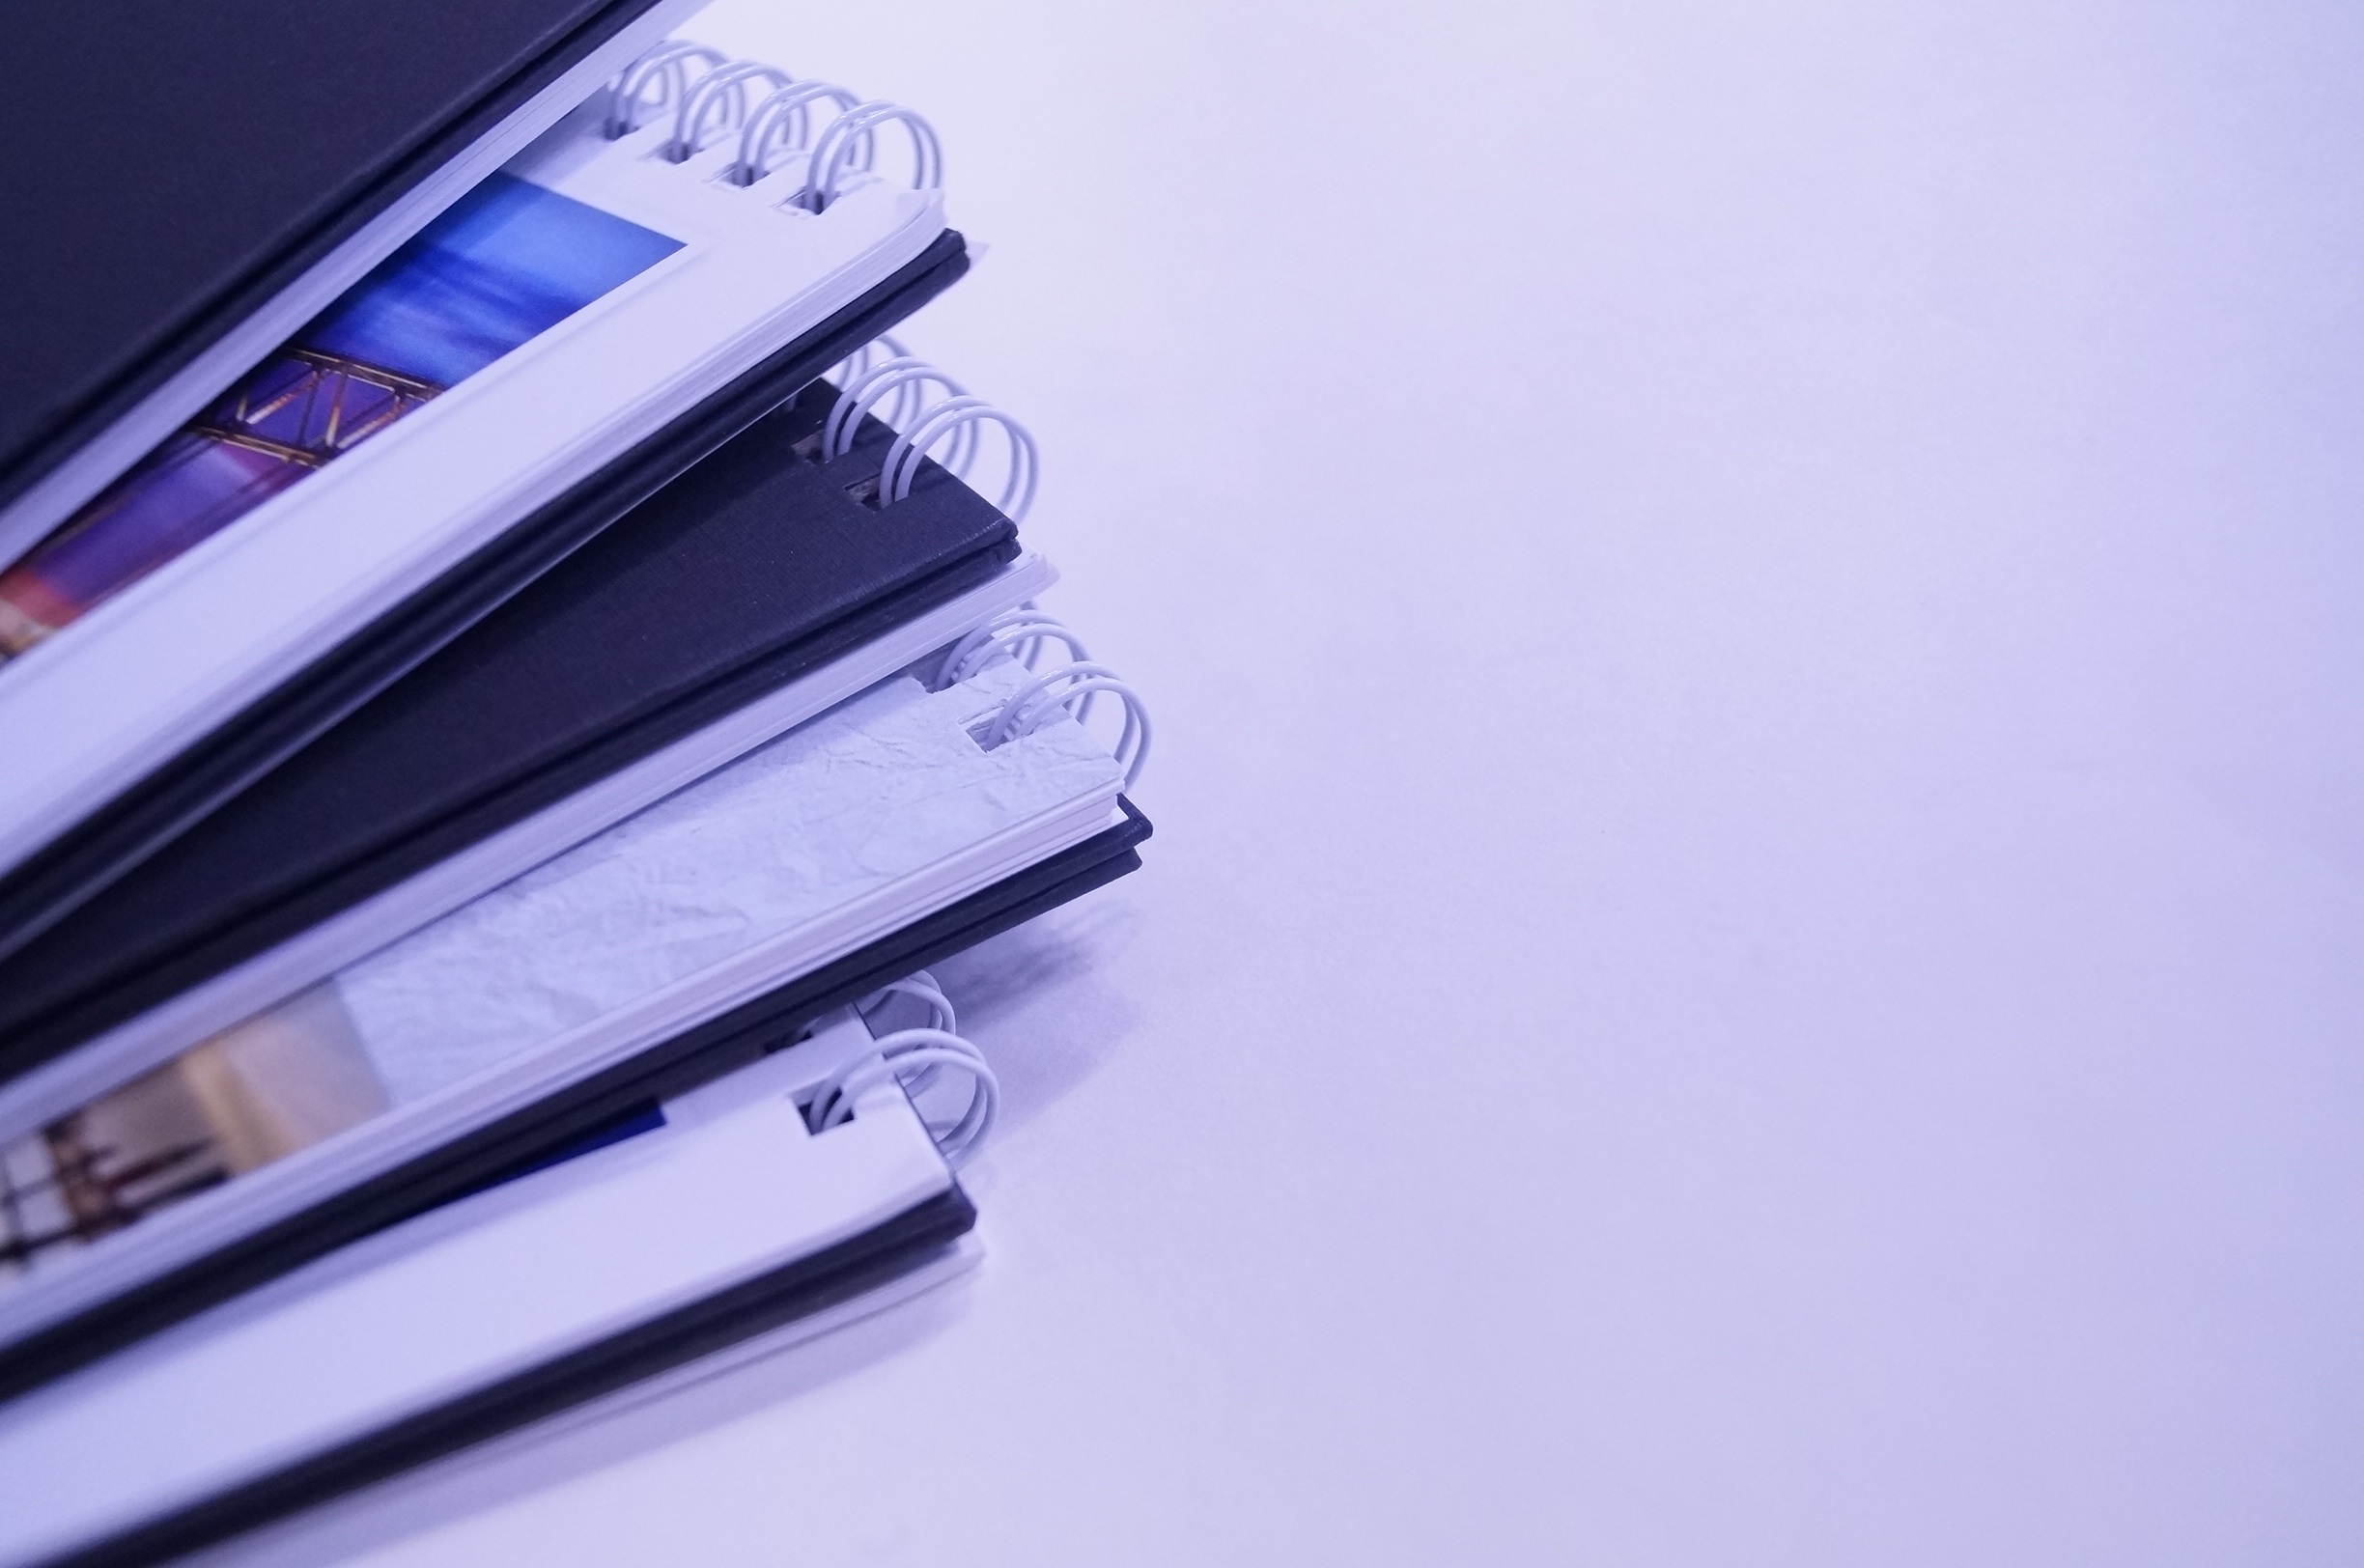
smartphone, technology, diary, gadget, mobile phone, product, eye, plan, calendar, tabitha, electronic device, in the new year